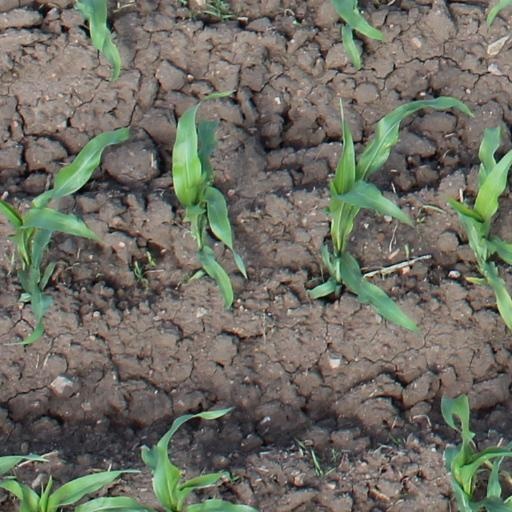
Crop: maize; corn